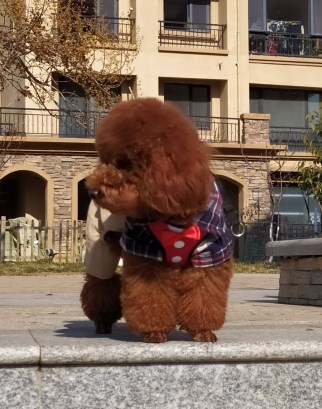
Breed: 7449-n000128-teddy